List of Boston Red Sox team records

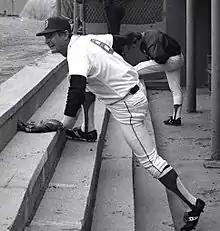
Carl Yastrzemski, who played in Major League Baseball for 23 seasons, all with the Boston Red Sox, holds multiple team records.

The Boston Red Sox are a Major League Baseball (MLB) team based in Boston, Massachusetts. They have competed in the American League (AL) since it was founded in , and in the AL East division since it was formed in . Note that before 1908, the team was known as the Boston Americans. The list below documents players (by careers and seasons) and teams (by seasons) that hold particular club records.